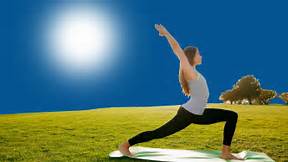
Weather: sun or clear